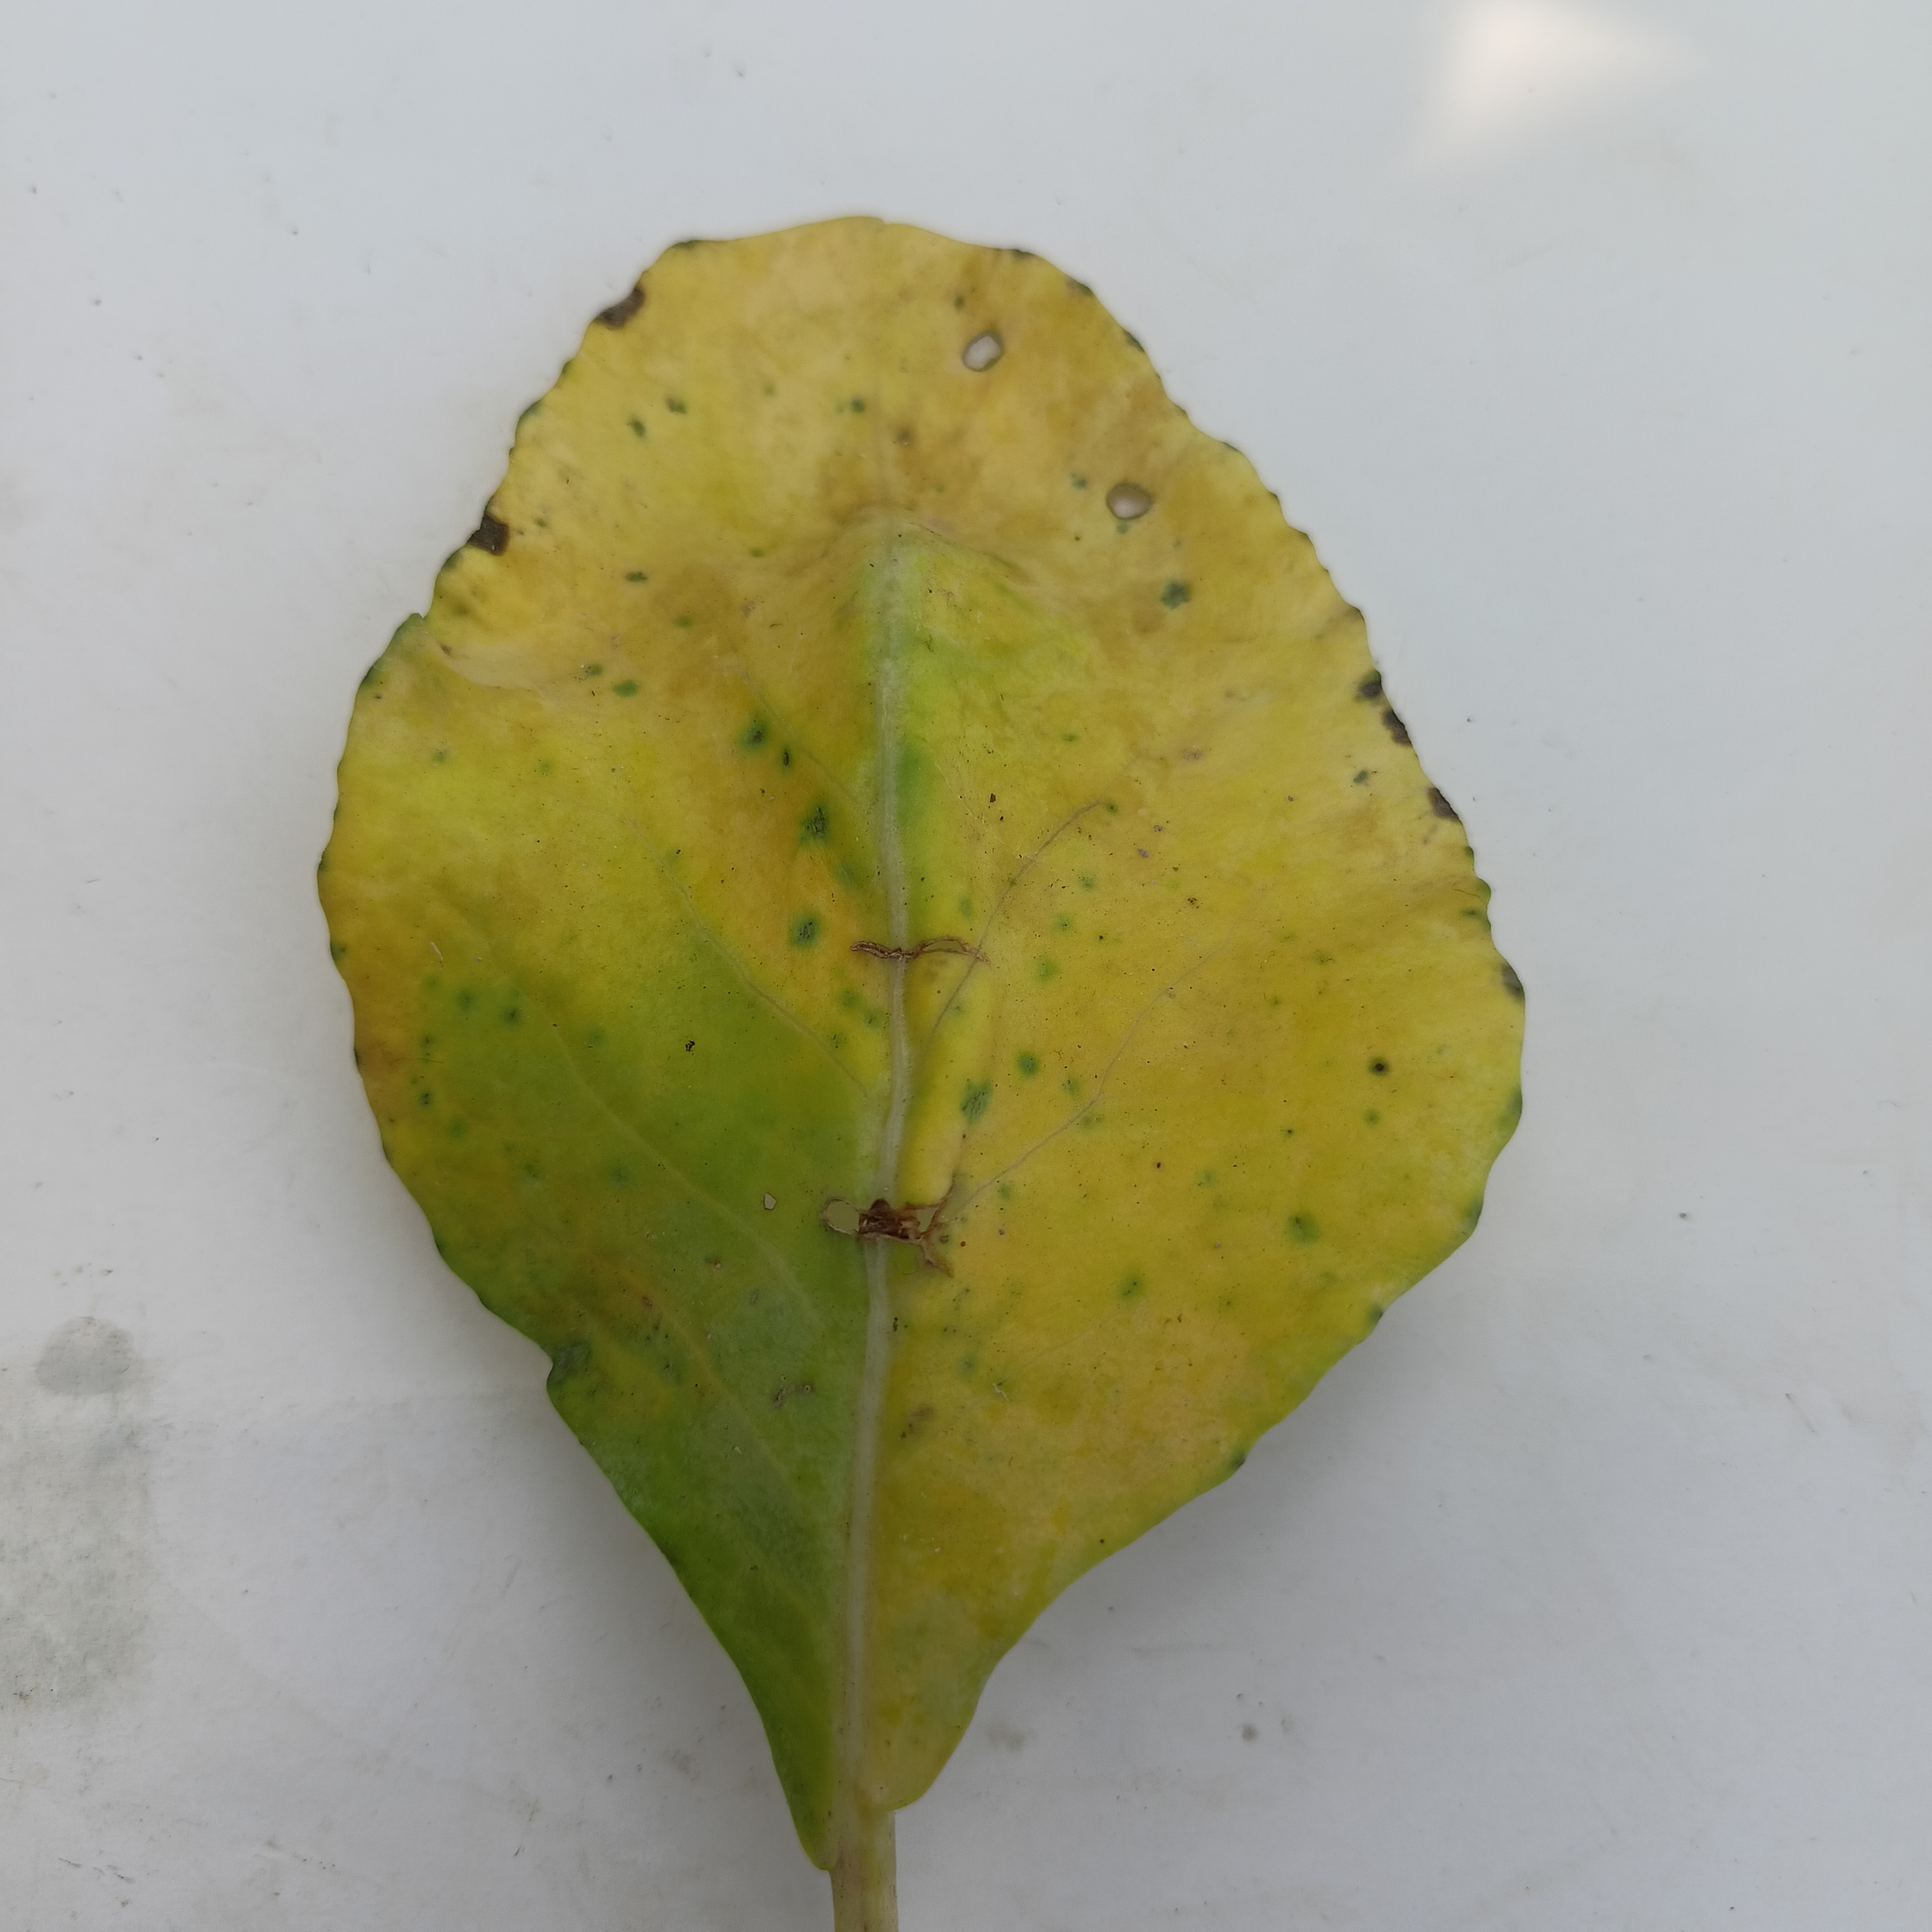
Label: Black Rot